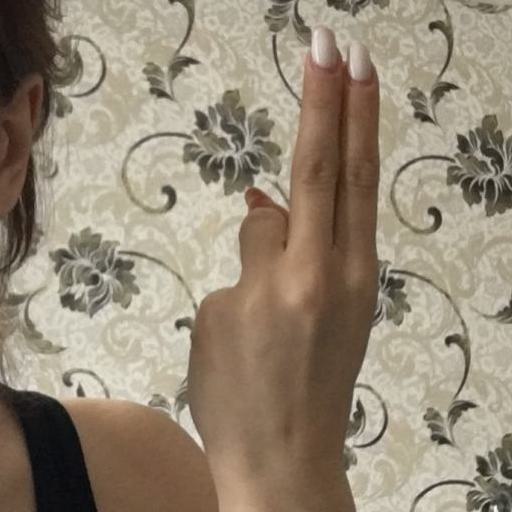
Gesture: two_up_inverted